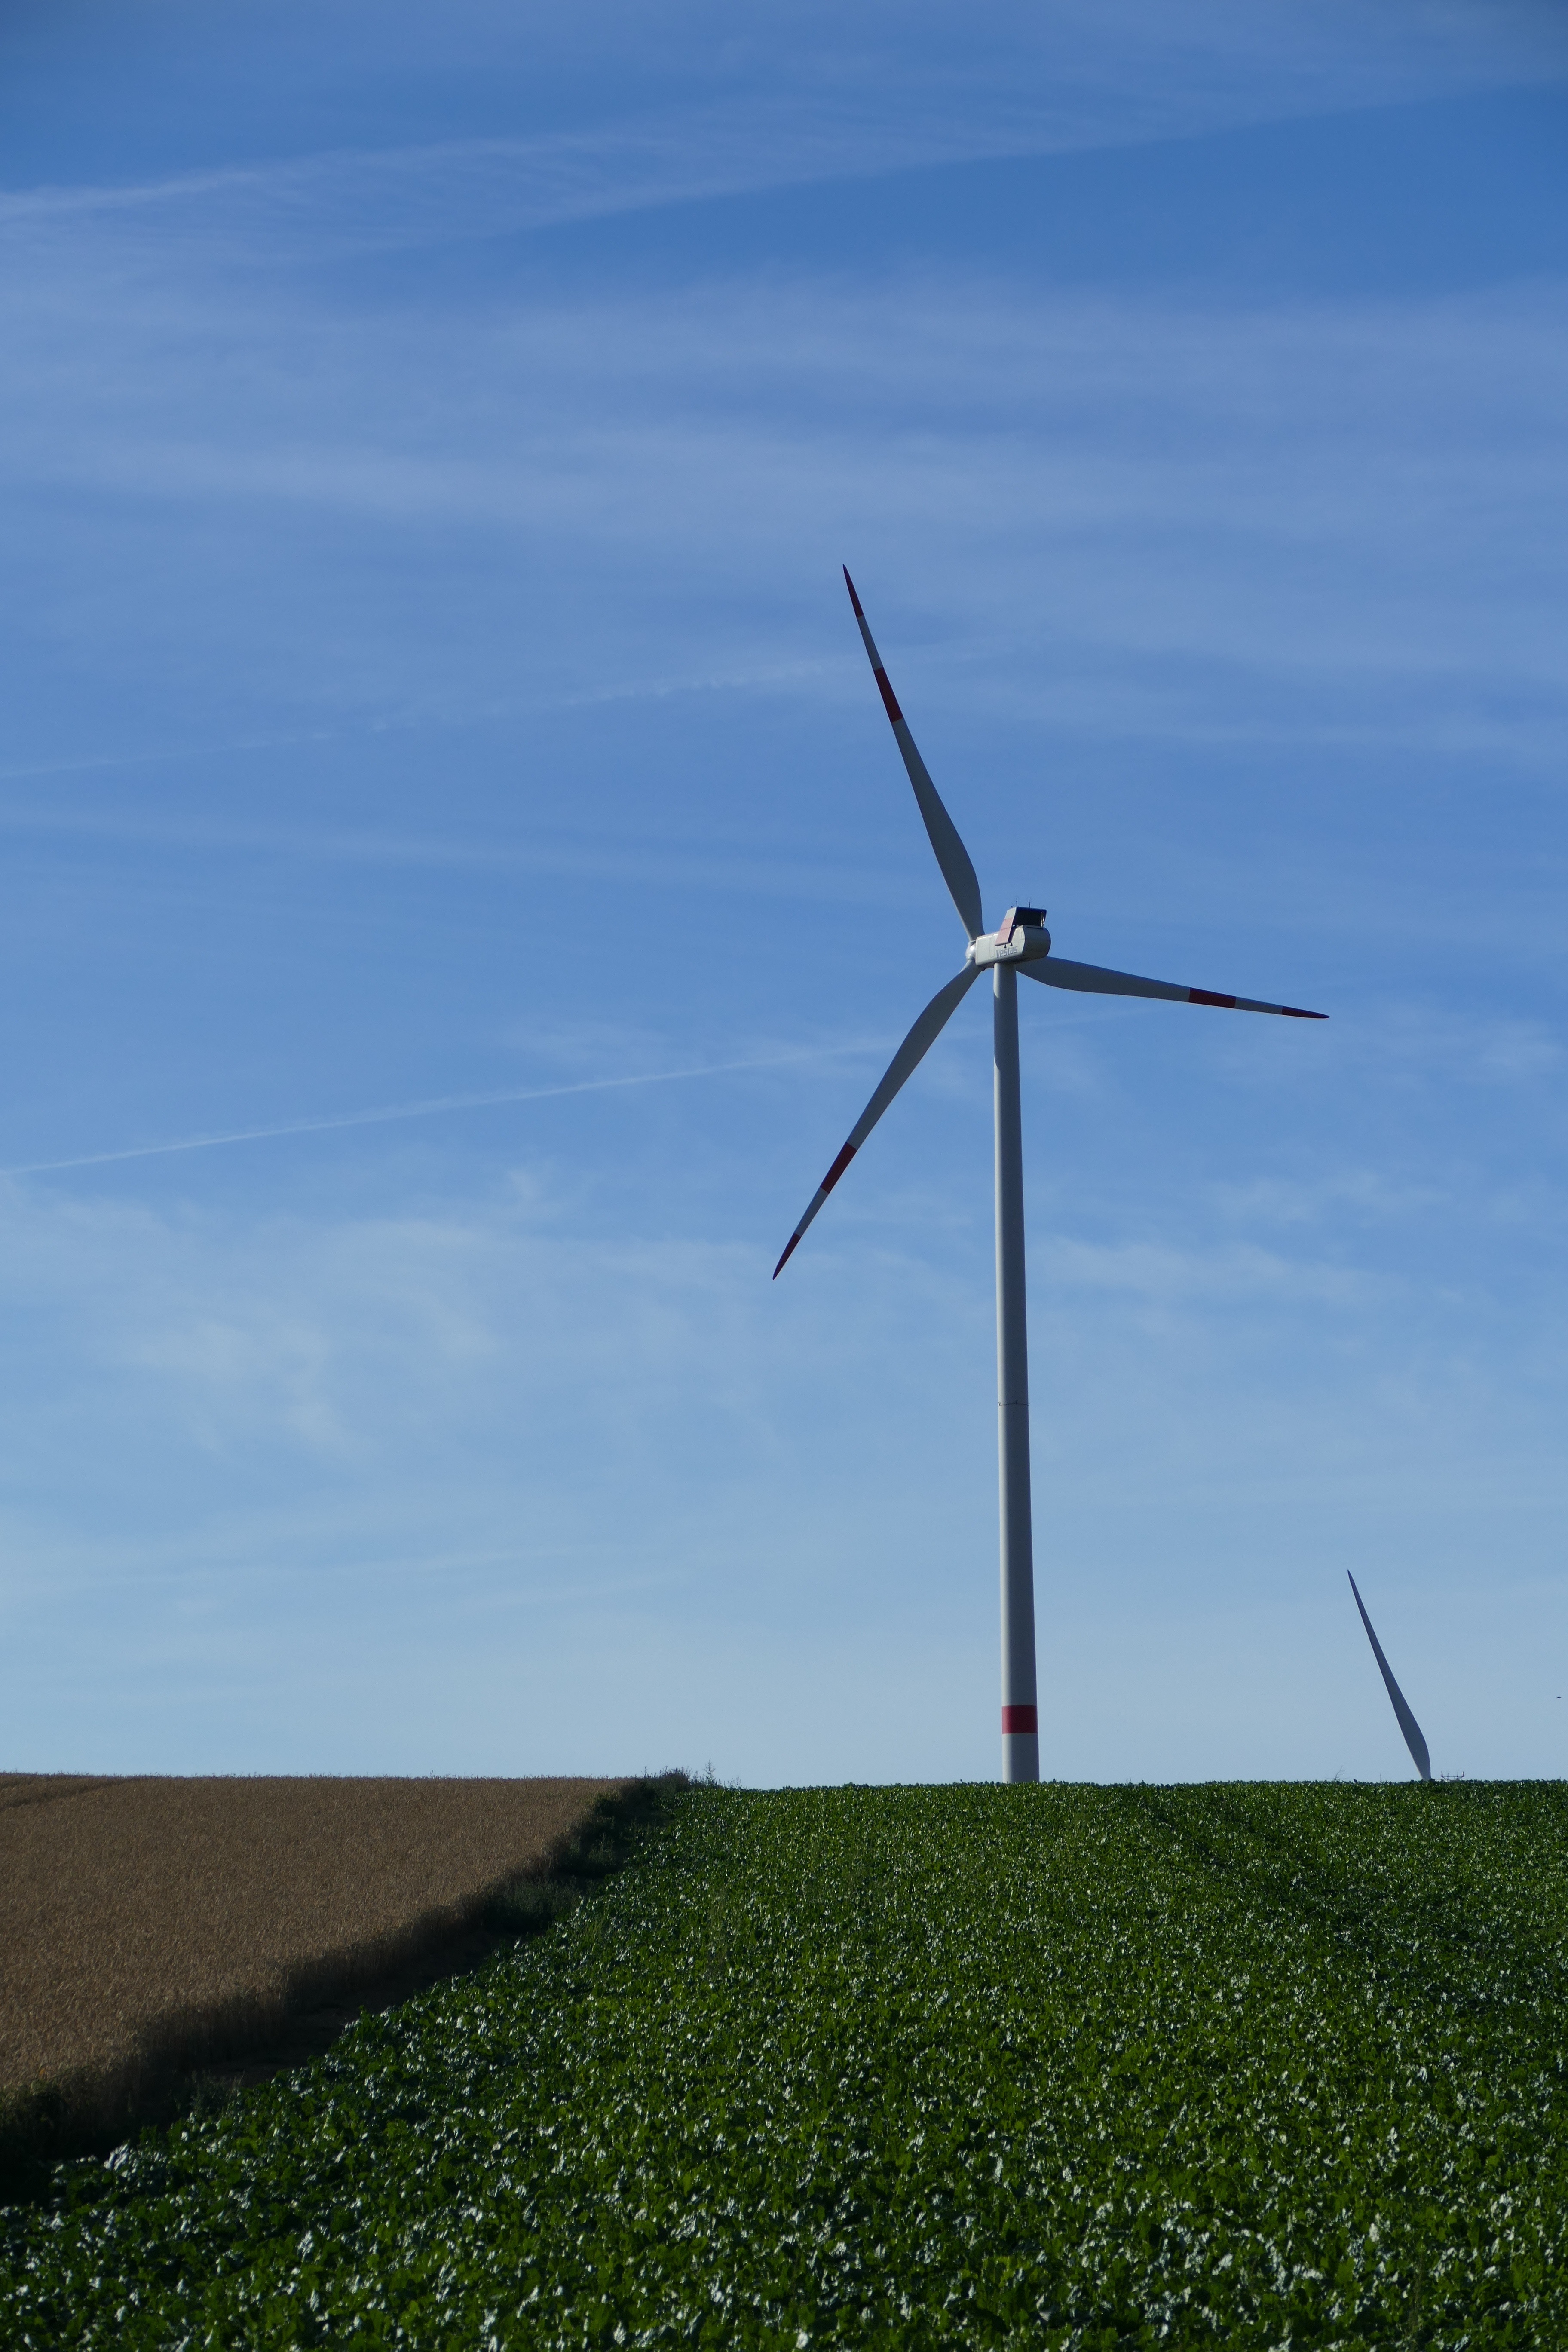
nature, field, prairie, windmill, wind, machine, wind turbine, plain, energy, mill, grassland, vision, wind farm, cereals, rotors, arable, wind turbines, perspectives